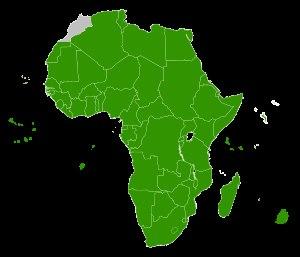
Voici une liste non exhaustive de normes relatives à la peine de mort, que ce soit pour l'autoriser ou l'interdire.